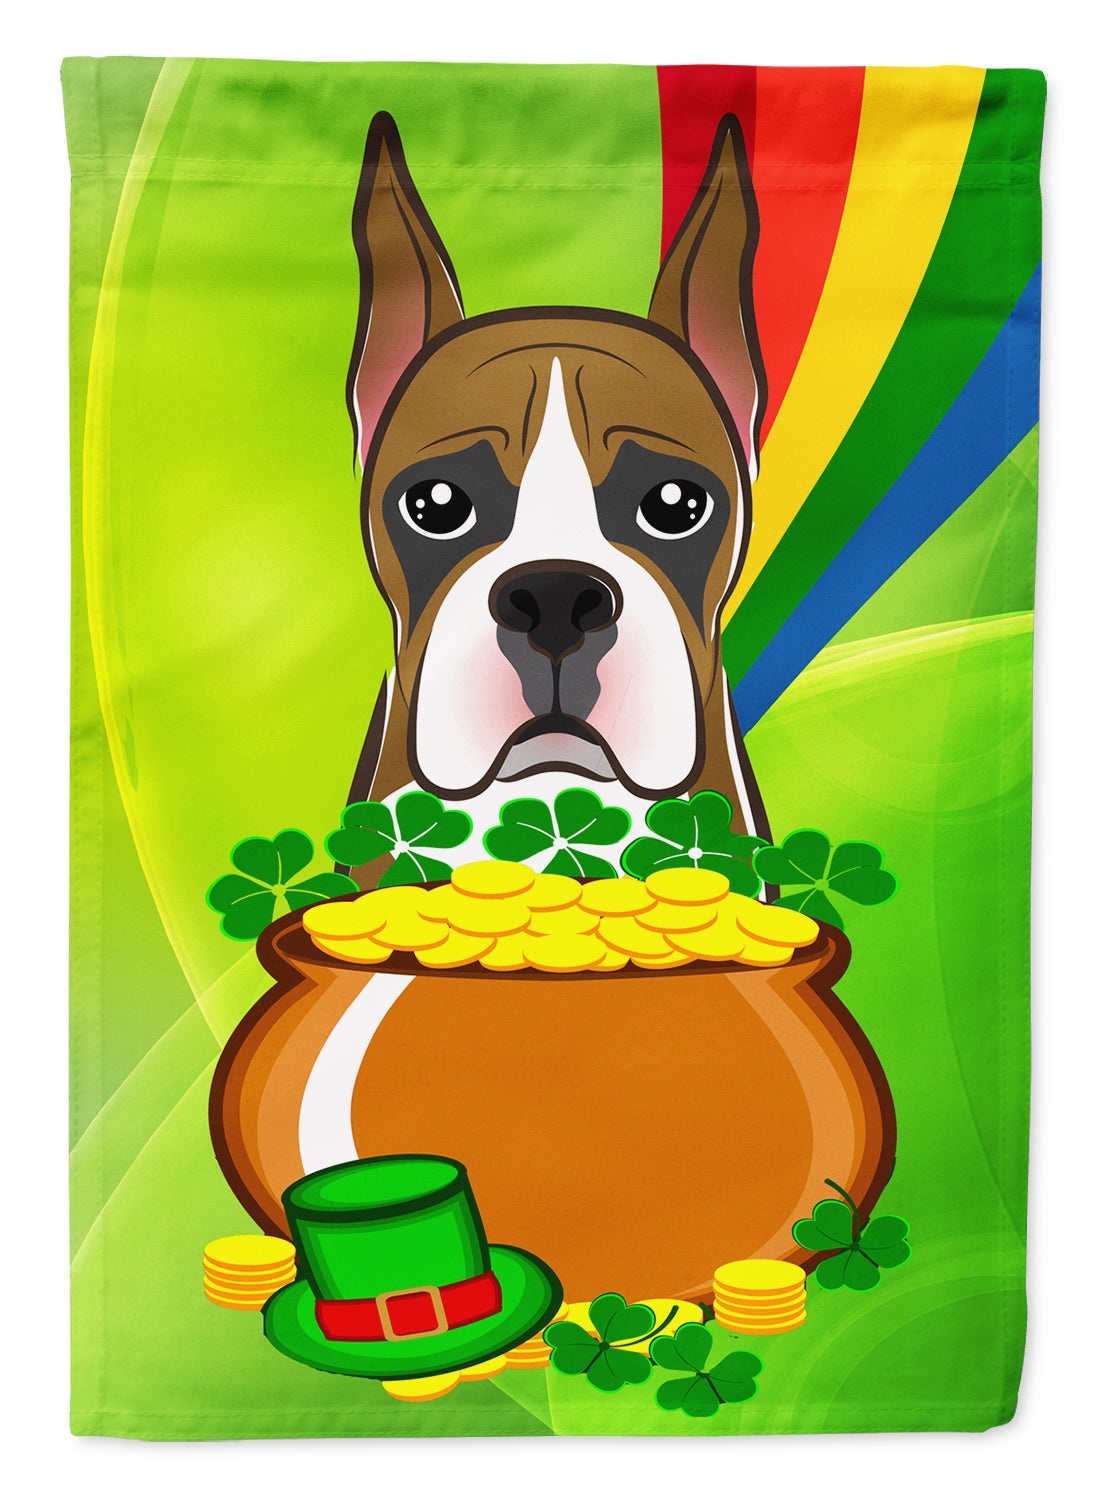
Boxer St. Patrick's Day Flag Garden Size BB1967GF
Decorate your space with Caroline's Treasures St Patrick's Day Boxer artwork on a Garden Flag. Enhance the beauty of your garden, patio, or yard with Caroline's Treasures Decorative Garden Flag, proudly made in the USA. Crafted from two pieces of thick, double-sided polyester fabric, this 2-ply garden flag is designed to withstand various weather conditions, making it water-resistant and weatherproof. Featuring correctly readable words on both sides, this garden flag offers a delightful visual experience from any angle. With its heavier weight, it stands out among other garden flags, ensuring stability and durability even in wind, rain, and snow. Measuring approximately 11 1/4 inches by 15 1/2 inches, this flag allows you to personalize your outdoor decor. It comes with a 1 1/2-inch sleeve sewn in, allowing easy attachment to any standard garden flag stand or garden size porch hanger (sold separately). Make a statement in your outdoor space with Caroline's Treasures Decorative Garden Flag, a vibrant and high-quality flag that adds color and personality to your surroundings. Proudly made in the USA, it's a symbol of quality craftsmanship and attention to detail.
Brand: Caroline's Treasures
Category: Home & Garden > Decor > Flags & Windsocks